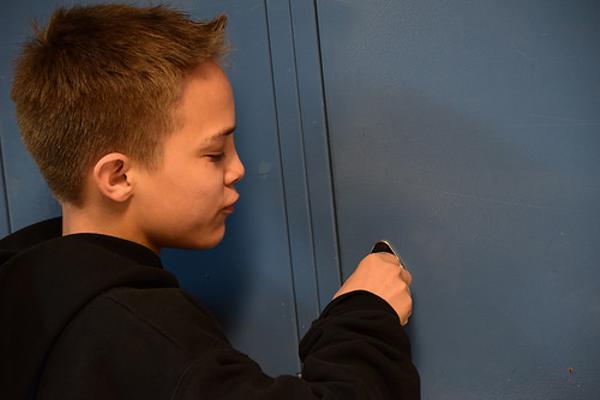
回答: 家族ですき焼きを食べてたら隣のおっさんが鼻で壁をぶち破って香りを嗅いできたので、熱々の春菊をねじ込む